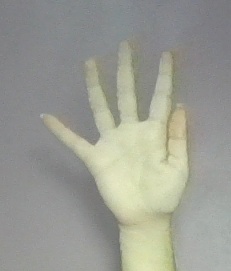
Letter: sheen